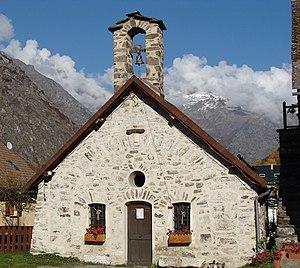
Chapelle de la Chaup, commune de Saint-Jacques-en-Valgodemard (Hautes-Alpes).
Saint-Jacques-en-Valgodemard est une commune française située dans le département des Hautes-Alpes en région Provence-Alpes-Côte d'Azur.